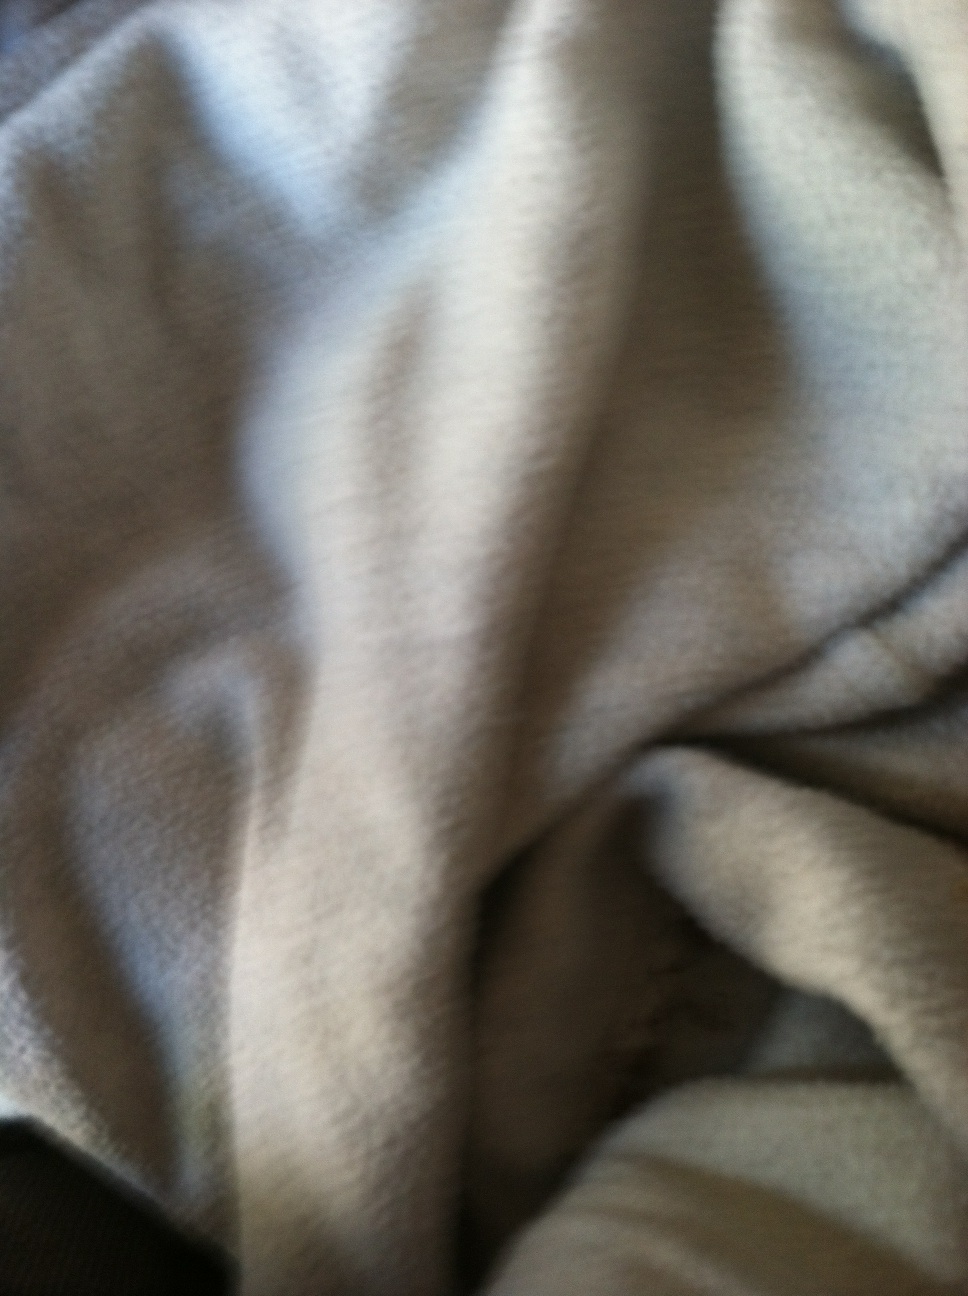Question: I'll erase this.
Answer: unanswerable